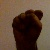
The image shows a hand gesture representing the letter 'S' in Indian Sign Language.